Lake Dolores Waterpark

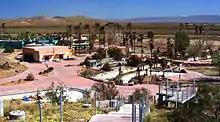
The remnants of Rock-A-Hoola Waterpark in the foreground, and Interstate 15 in the background.

The park was used in the 1998 film Desert Blue, where a rising Hollywood starlet becomes "marooned" in a small desert town while on a roadtrip with her father. There, she gets to know the town's rather eccentric residents, including one whose hobby is pipe bombs and another who is trying to carry out his father's dream of building a waterpark in the desert.